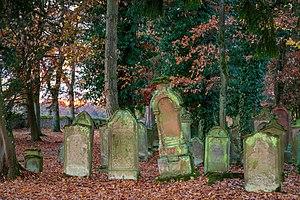
Bad Rappenau est une ville d'Allemagne, située dans le Land de Bade-Wurtemberg à environ 14 km au nord-ouest de la ville de Heilbronn. Bad Rappenau est la troisième plus grande ville dans l'arrondissement de Heilbronn après Neckarsulm et Eppingen.